Our World (1986 TV program)

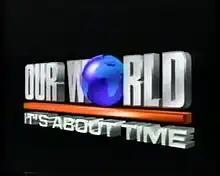
"Our World" title card

Our World is an American television news program that aired on ABC for 26 episodes, from September 25, 1986, to May 28, 1987. The show was anchored by Linda Ellerbee and Ray Gandolf. Each episode of the program examined, through the use of archival film and television footage, one short period in American history.